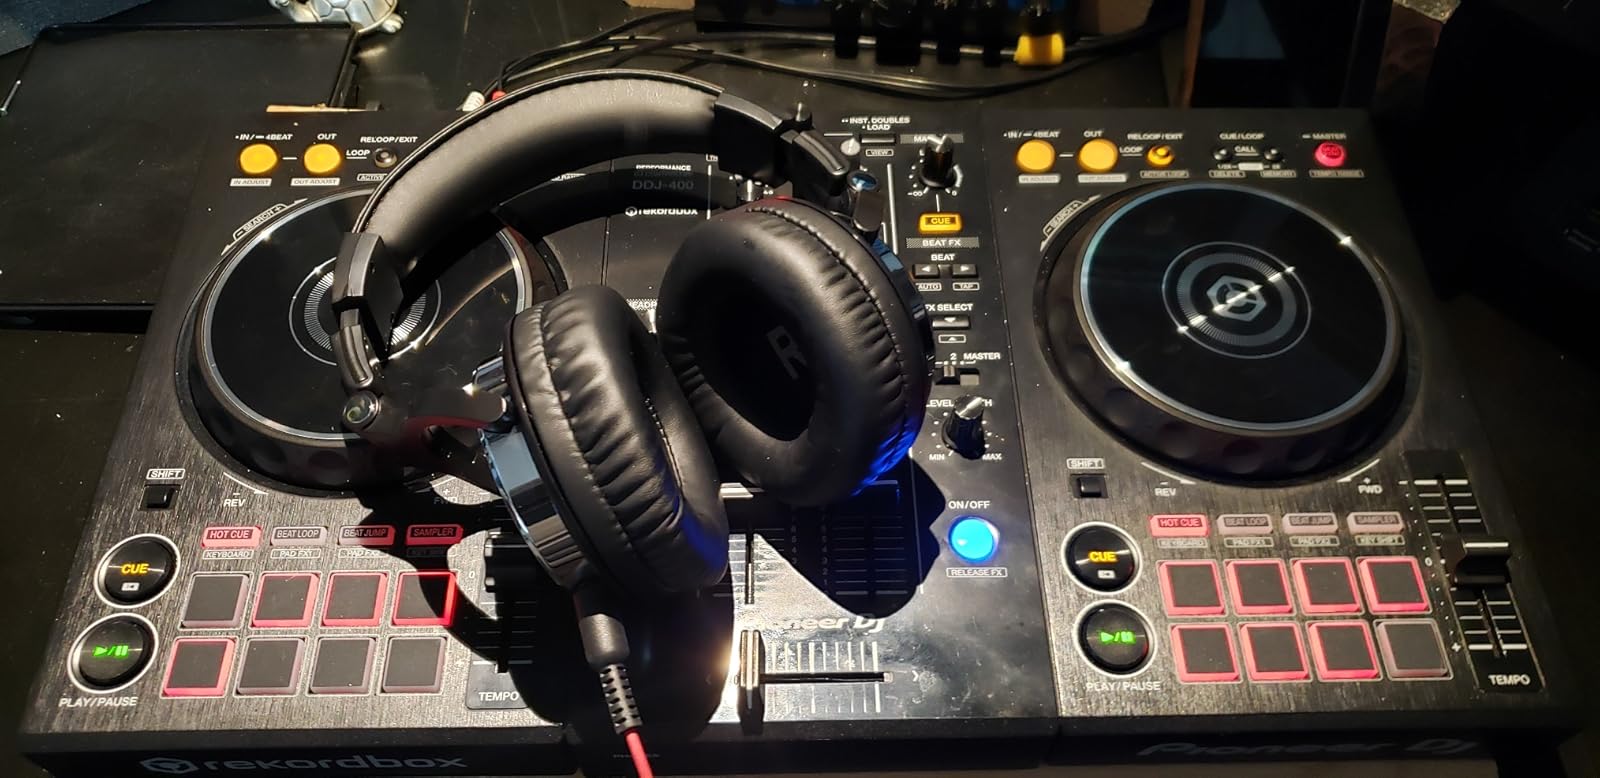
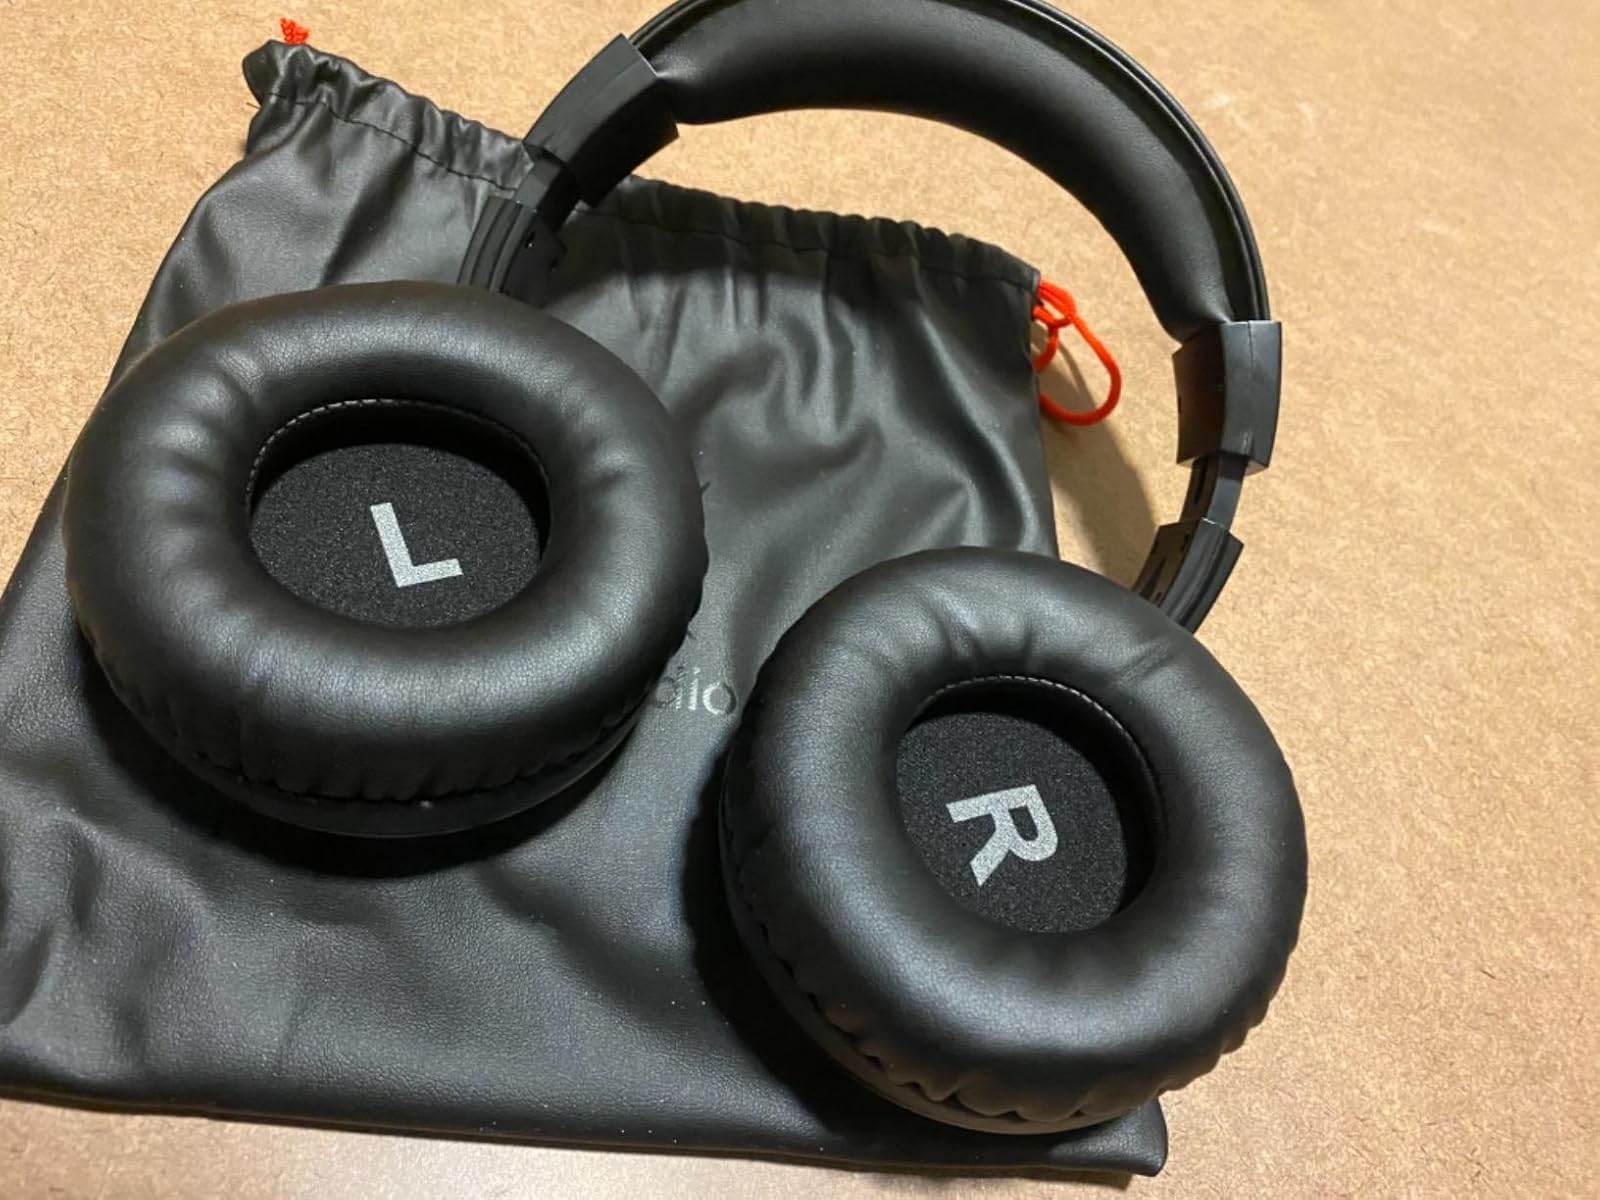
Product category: headphones
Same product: yes